Tompkins Street–Main Street Historic District

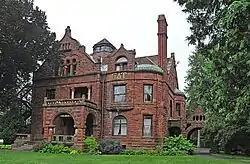

Tompkins Street–Main Street Historic District, formerly known as Tompkins Street Historic District, is a historic district in Cortland, New York. It encompasses 109 contributing buildings and one contributing site in the central business district of Cortland and the surrounding residential areas. It includes about 60 commercial buildings built between 1860 and 1910, public buildings such as the separately listed U.S. Post Office, and the Cortland Rural Cemetery. Residences date as early as the 1830s and include mansions from the 1890-1916 period. Most residences are stories and of frame construction.